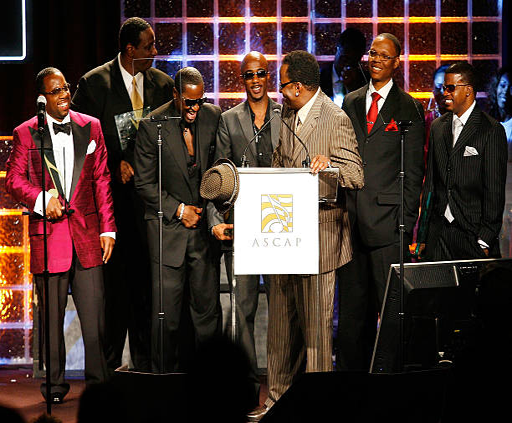
pop artist and fellow members of the group receive award .